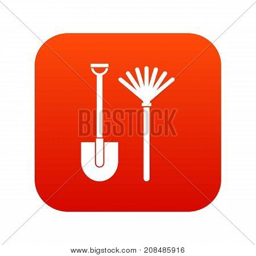
rake and shovel icon digital red for any design isolated on white